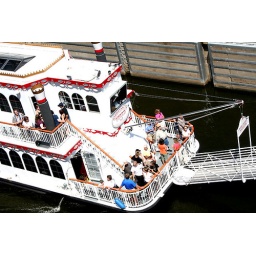
A boat on the water in Minnesota.